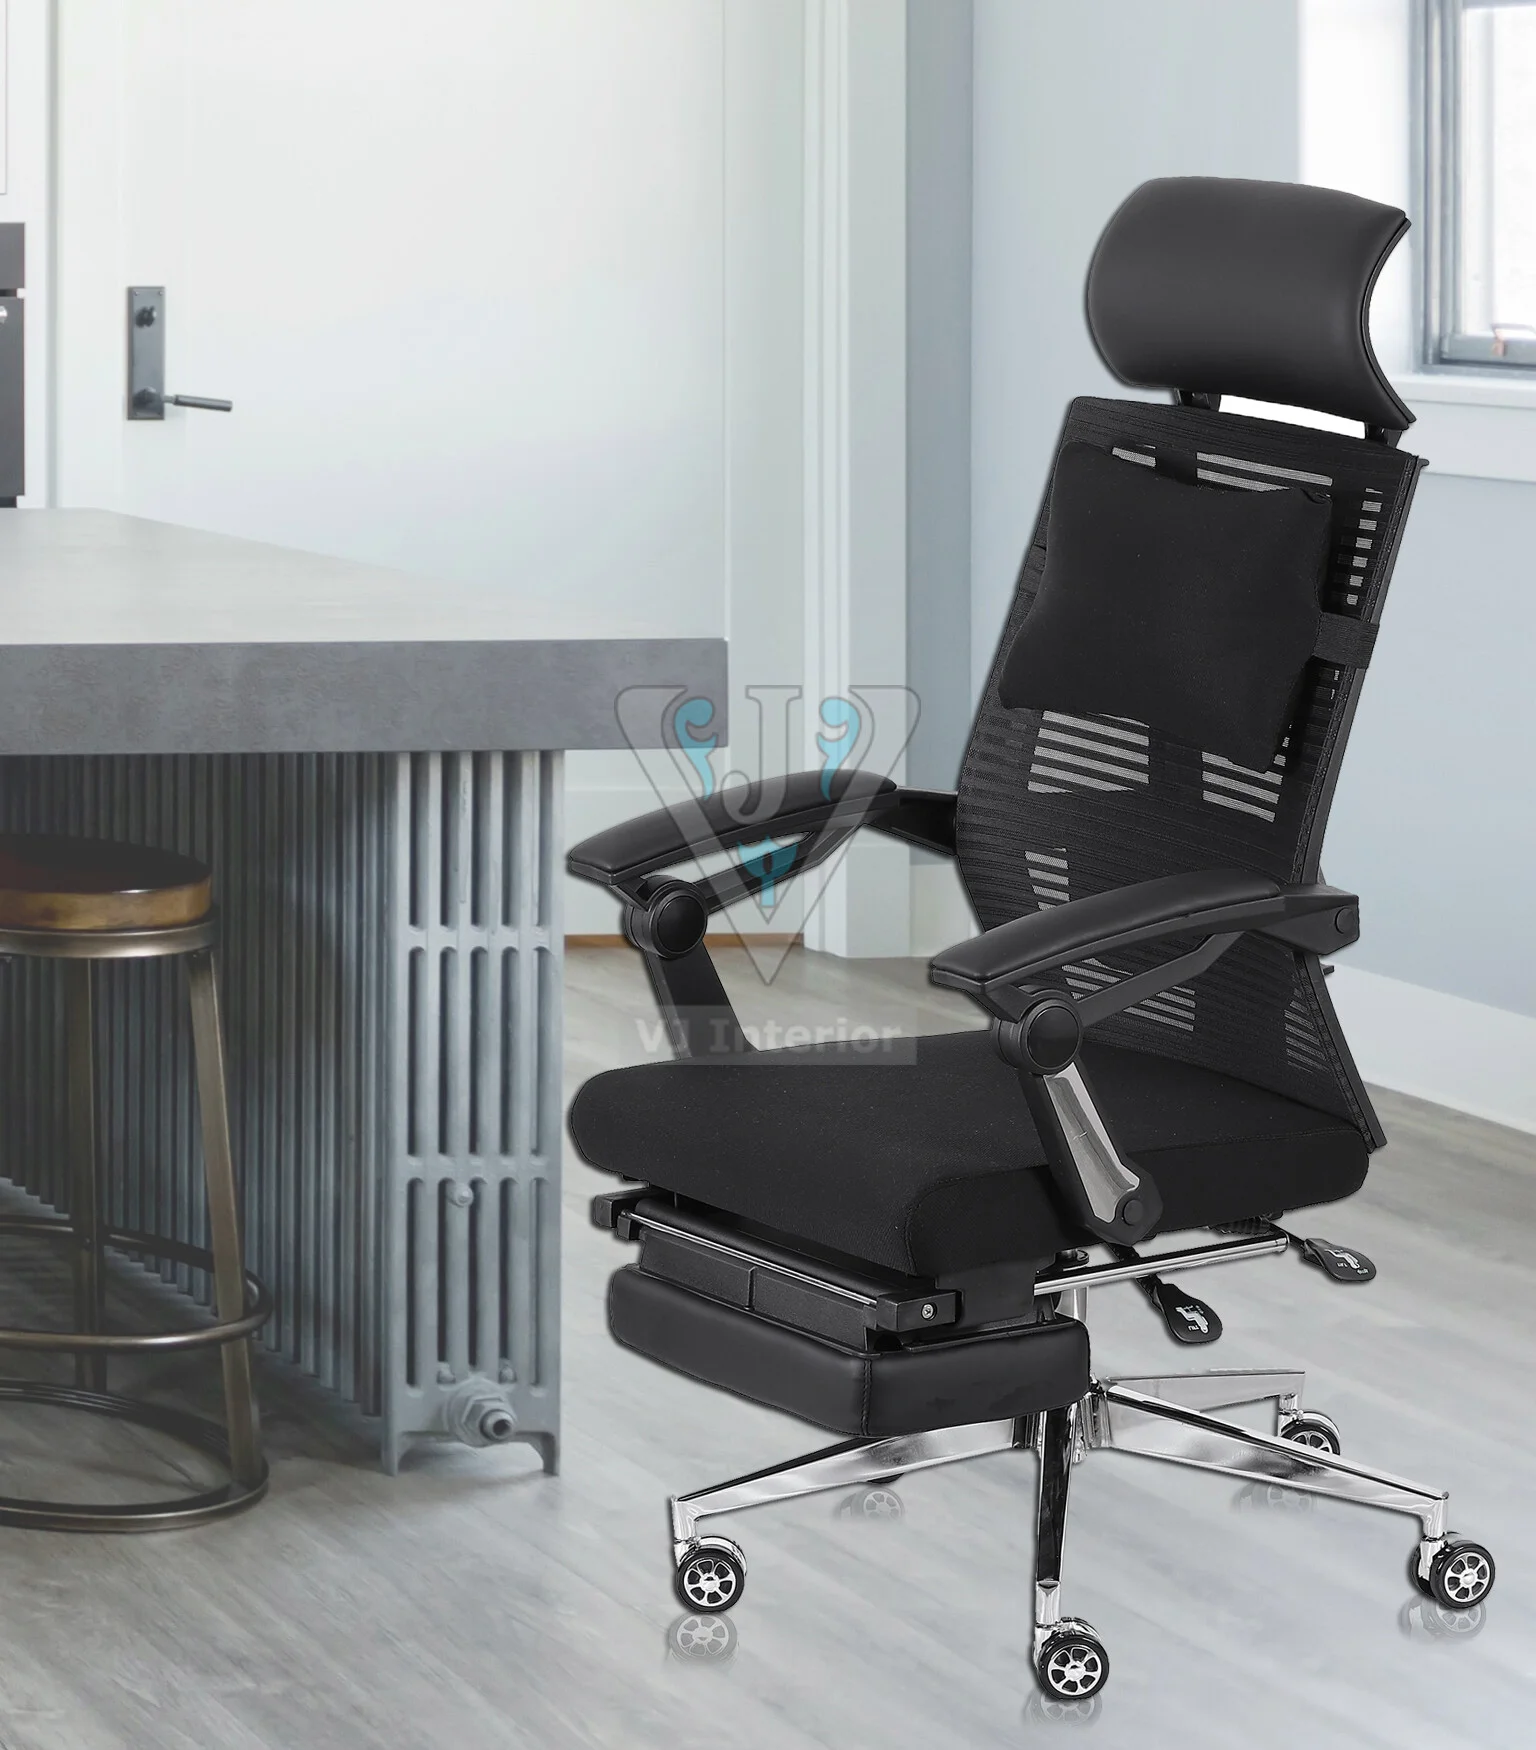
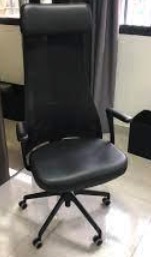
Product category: items_chair
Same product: no